Carolyn Beug

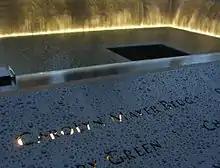
Beug's name is located on Panel N-1 of the National September 11 Memorial’s North Pool, with those of other passengers of Flight 11.

Beug was killed at the age of 48 in the crash of American Airlines Flight 11 in the September 11 attacks. At the time of her death, Carolyn Beug was working on a children's book about Noah's Ark which was to be told from Noah's wife's point of view. On the plane with her was her mother, Mary Alice Wahlstrom. Beug was survived by her twin eighteen-year-old daughters Lauren and Lindsey Mayer-Beug, her 13-year-old son, Nick, and her husband, John Beug, a senior vice president in charge of filmed production for Warner Brothers' record division. She was returning home from taking her daughters to college at the Rhode Island School of Design.